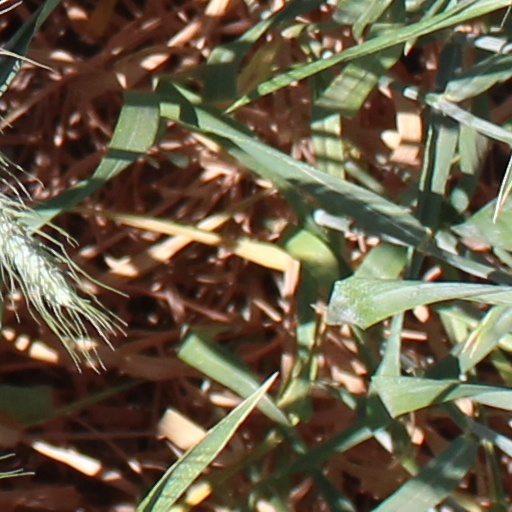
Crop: wheat